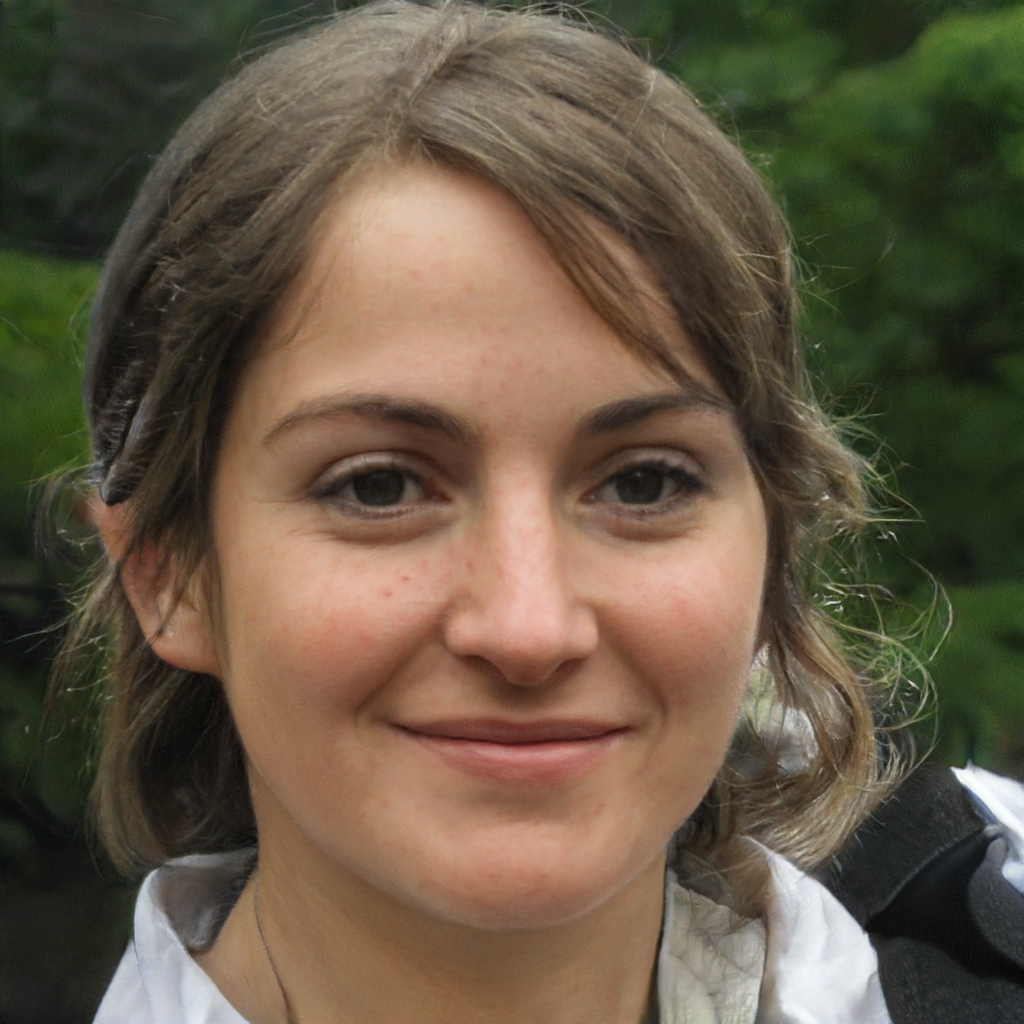
Label: Colored